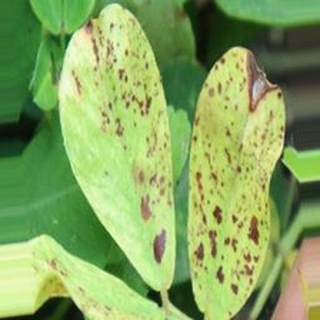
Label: groundnut_late_leaf_spot